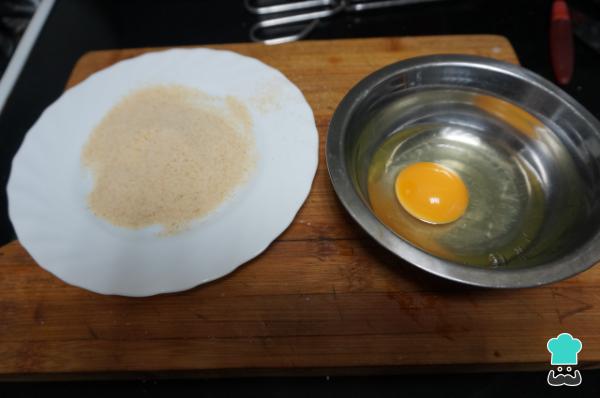
En un plato coloca el pan rallado y en otro el huevo para batir, añade un poco de sal. No debes añadir mucha sal, ya que el queso feta es salado.